Tersanne

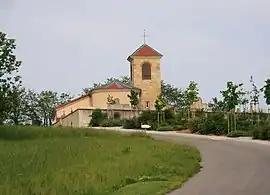
The church of Saint-Romain, in Tersanne

Tersanne is a commune in the Drôme department in southeastern France.